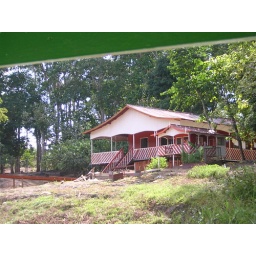
Main house at resort by Amazon river